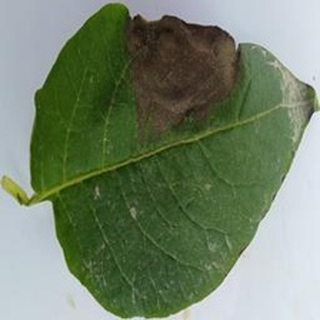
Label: potato_late_blight